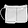
Label: Bag